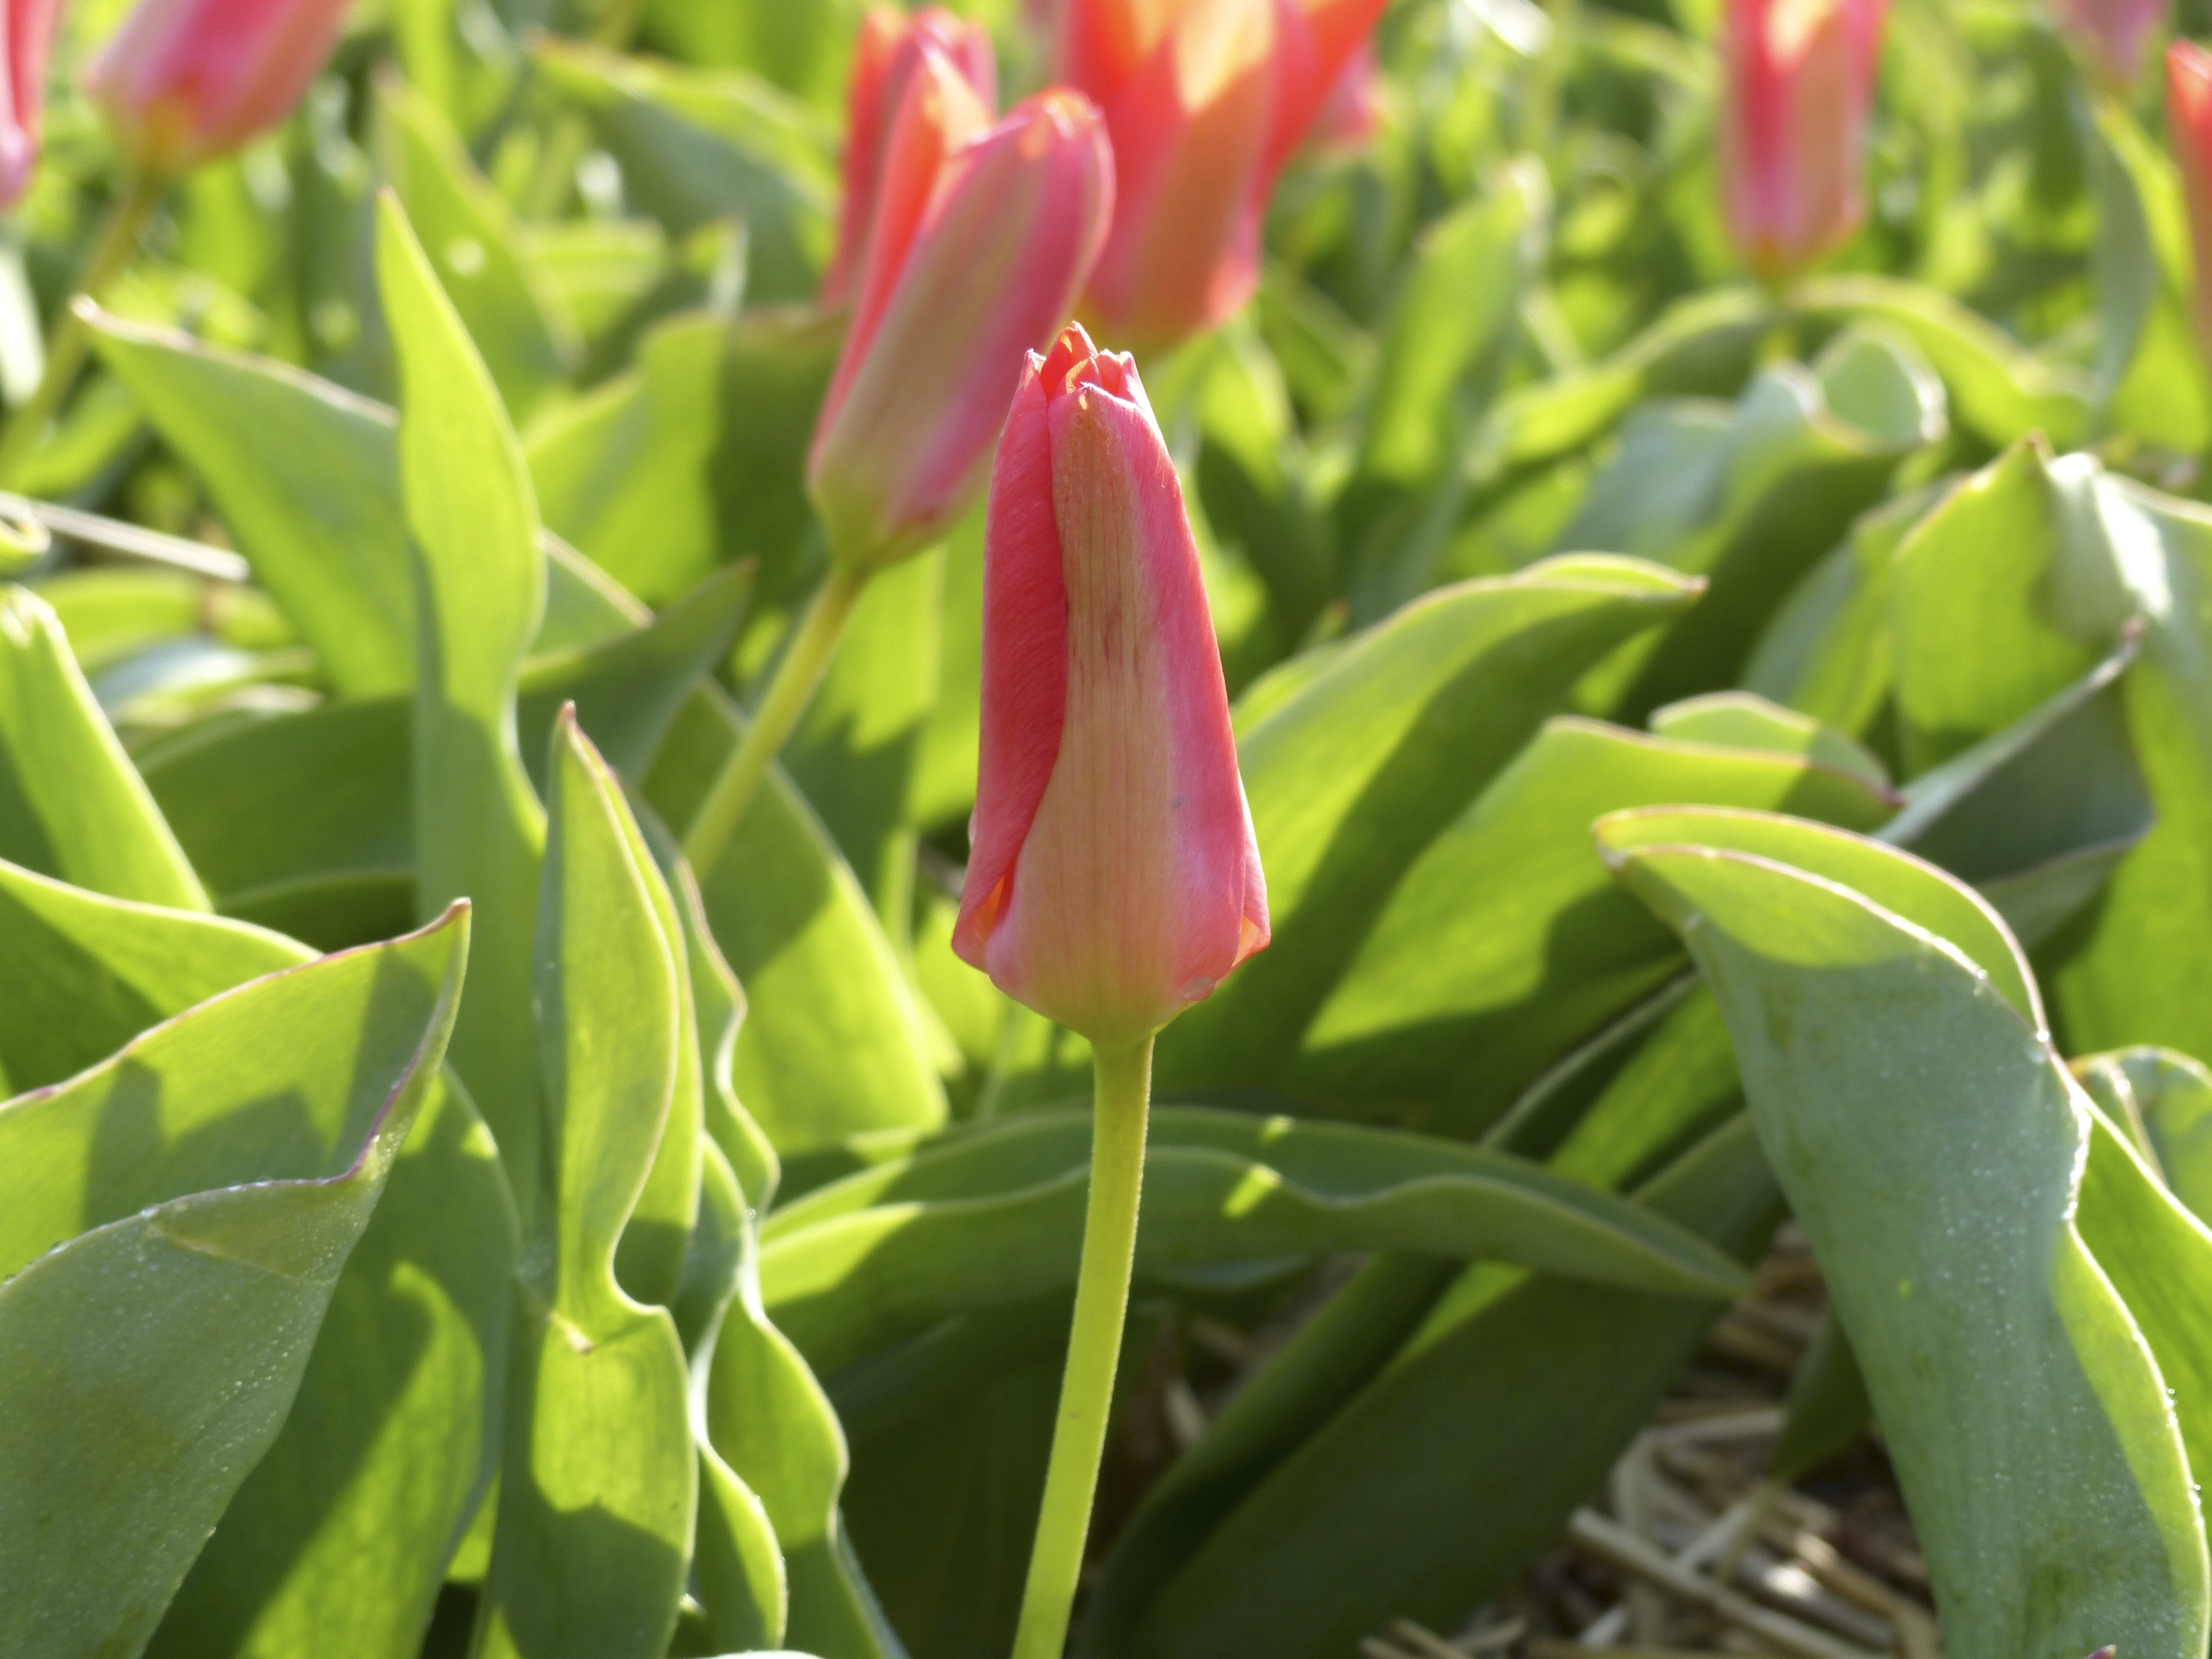
plant, flower, tulip, green, botany, flora, flowers, holland, fields, tulips, flowering plant, land plant